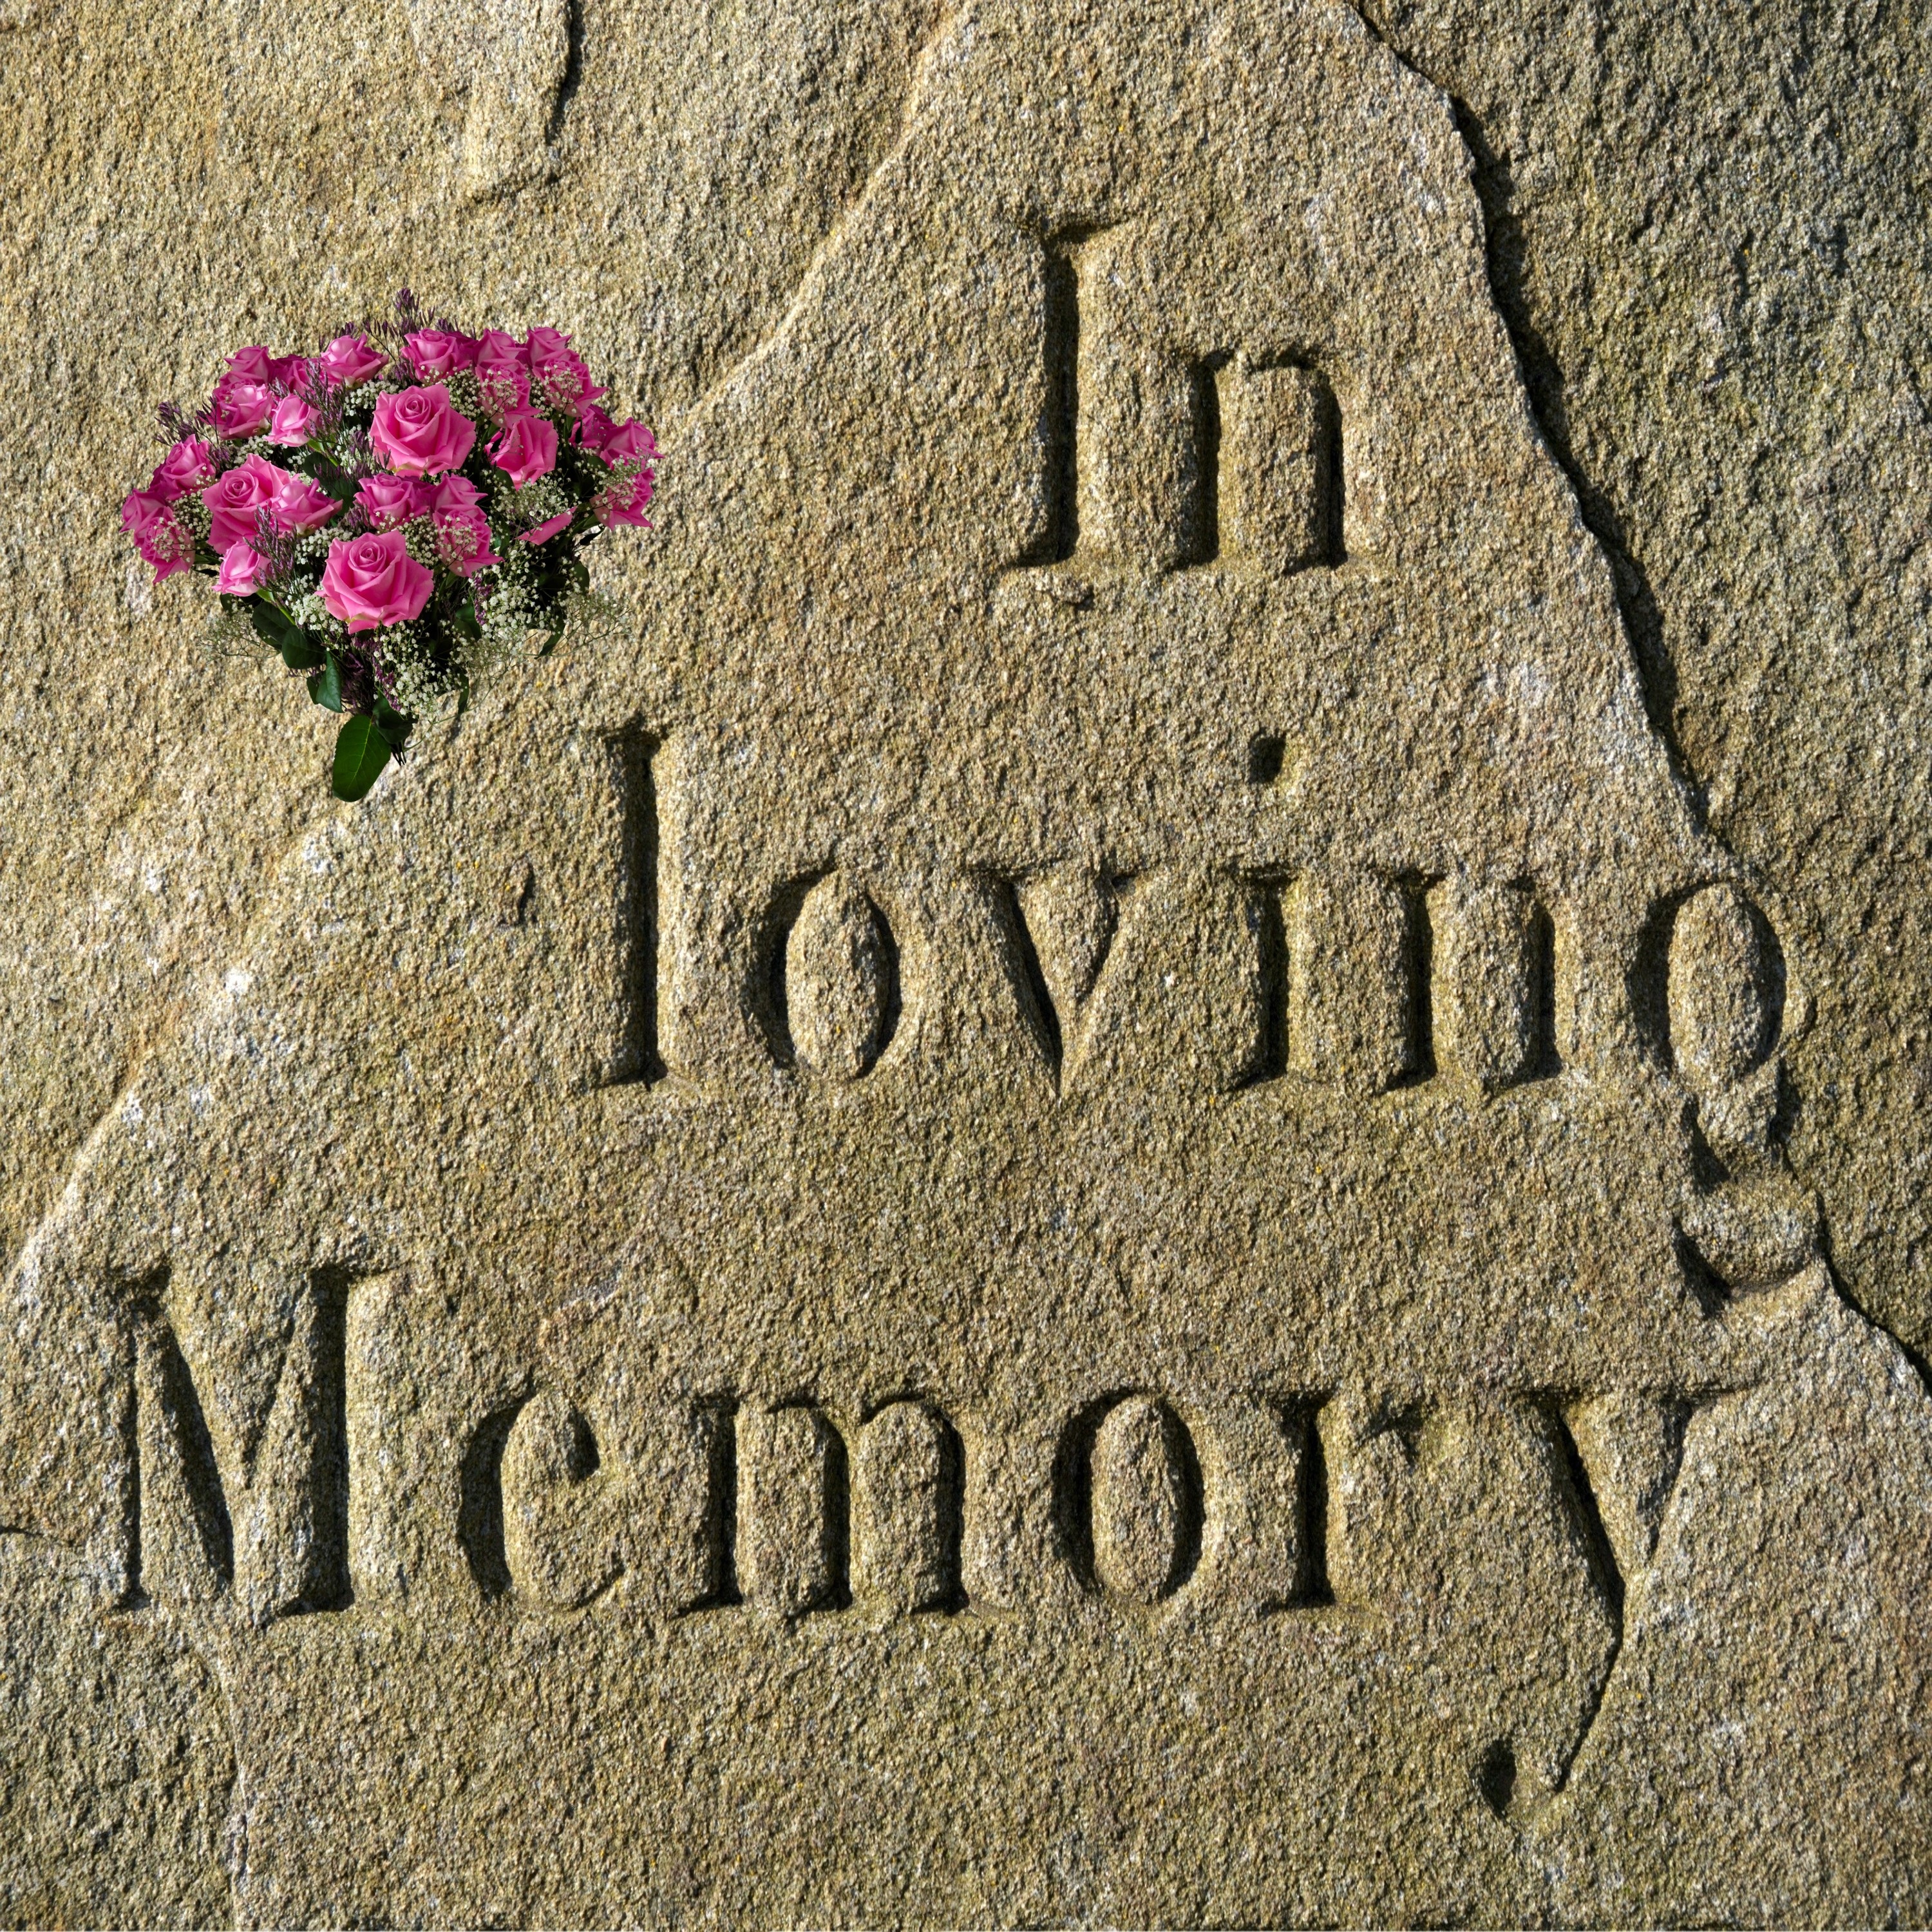
sand, rock, stone, love, sadness, heaven, symbol, peace, father, religion, child, memory, care, partner, cemetery, tombstone, friend, spiritual, flowers, forever, grave, memorial, tribute, family, angel, wife, one, mother, gravestone, text, loving, headstone, honor, spirit, mate, remembrance, angels, lover, loved, aunt, uncle, sentiment, grief, god, eternity, husband, sister, brother, afterlife, bless, grandparent, eternal, spouse, ancient history, grave site, memorialize, honoring